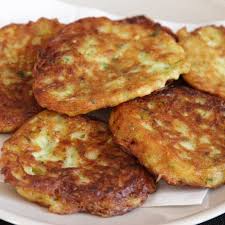
Yemek: mucver